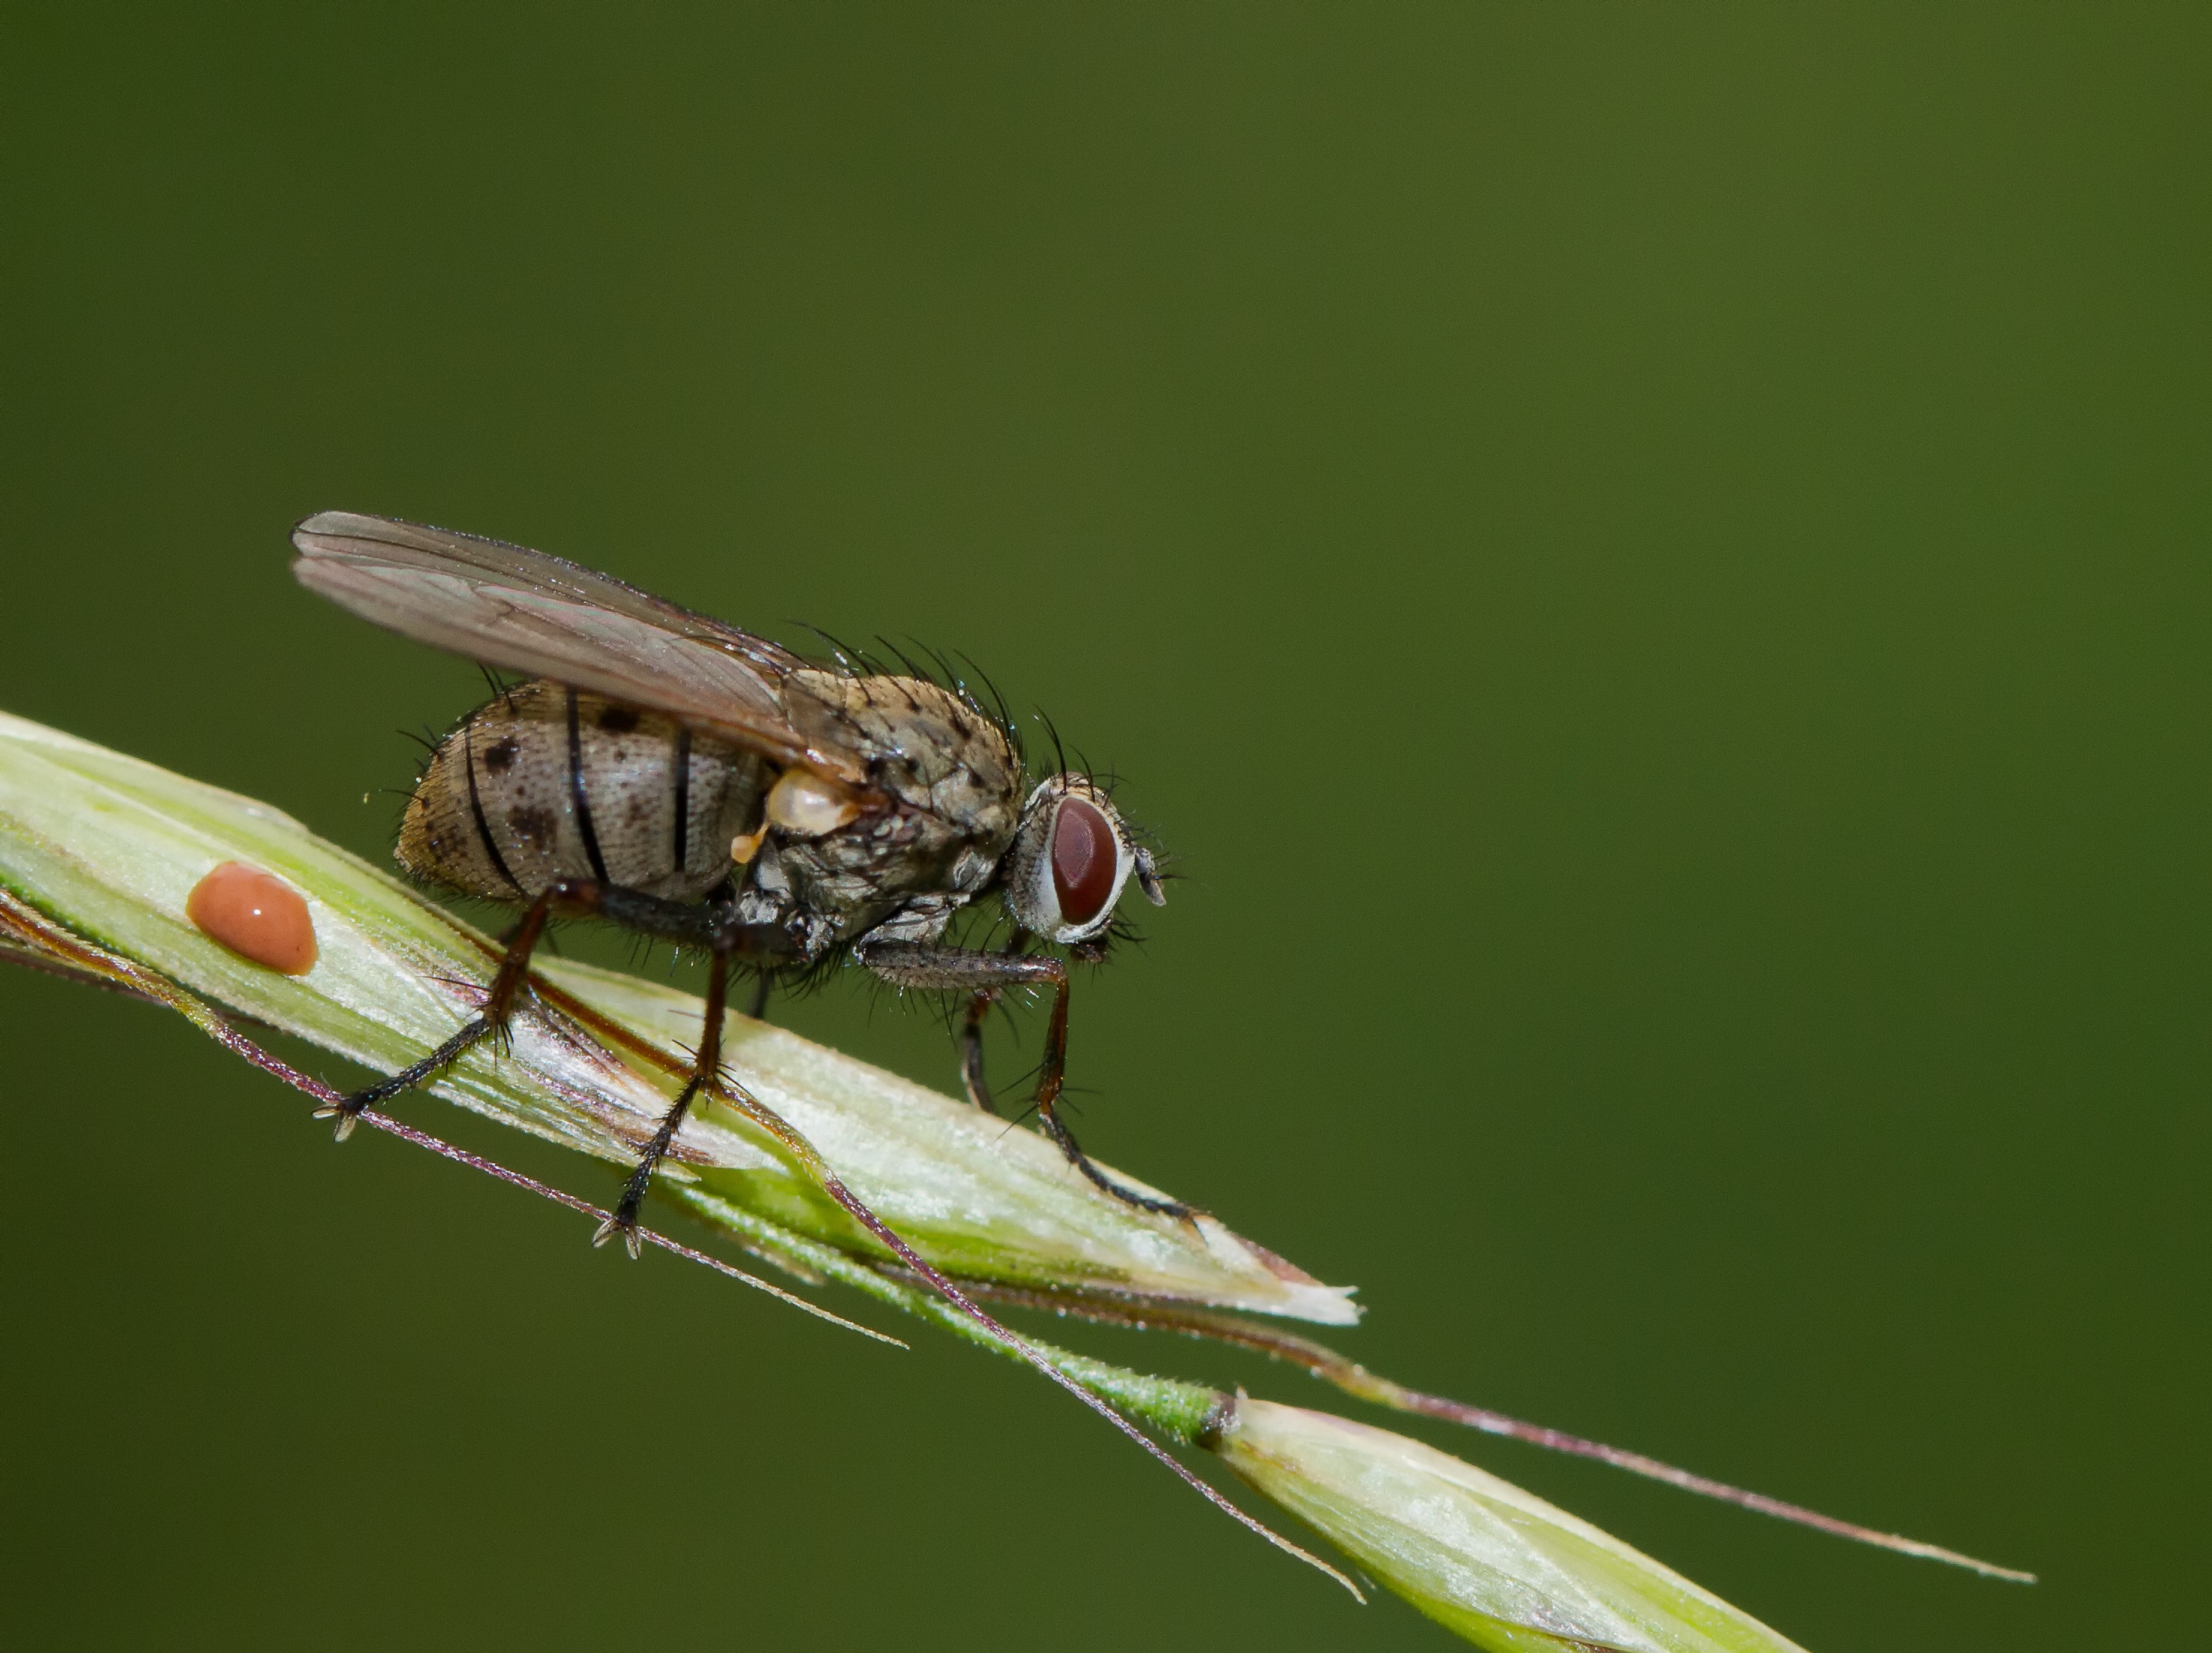
nature, wing, photography, animal, fly, green, insect, macro, close, fauna, invertebrate, close up, blade of grass, dragonfly, creature, pest, damselfly, macro photography, arthropod, vermin, plant stem, dragonflies and damseflies, net winged insects, fly droppings